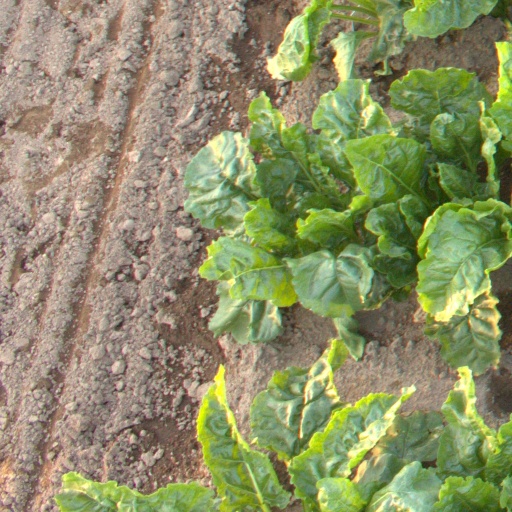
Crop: sugar beet